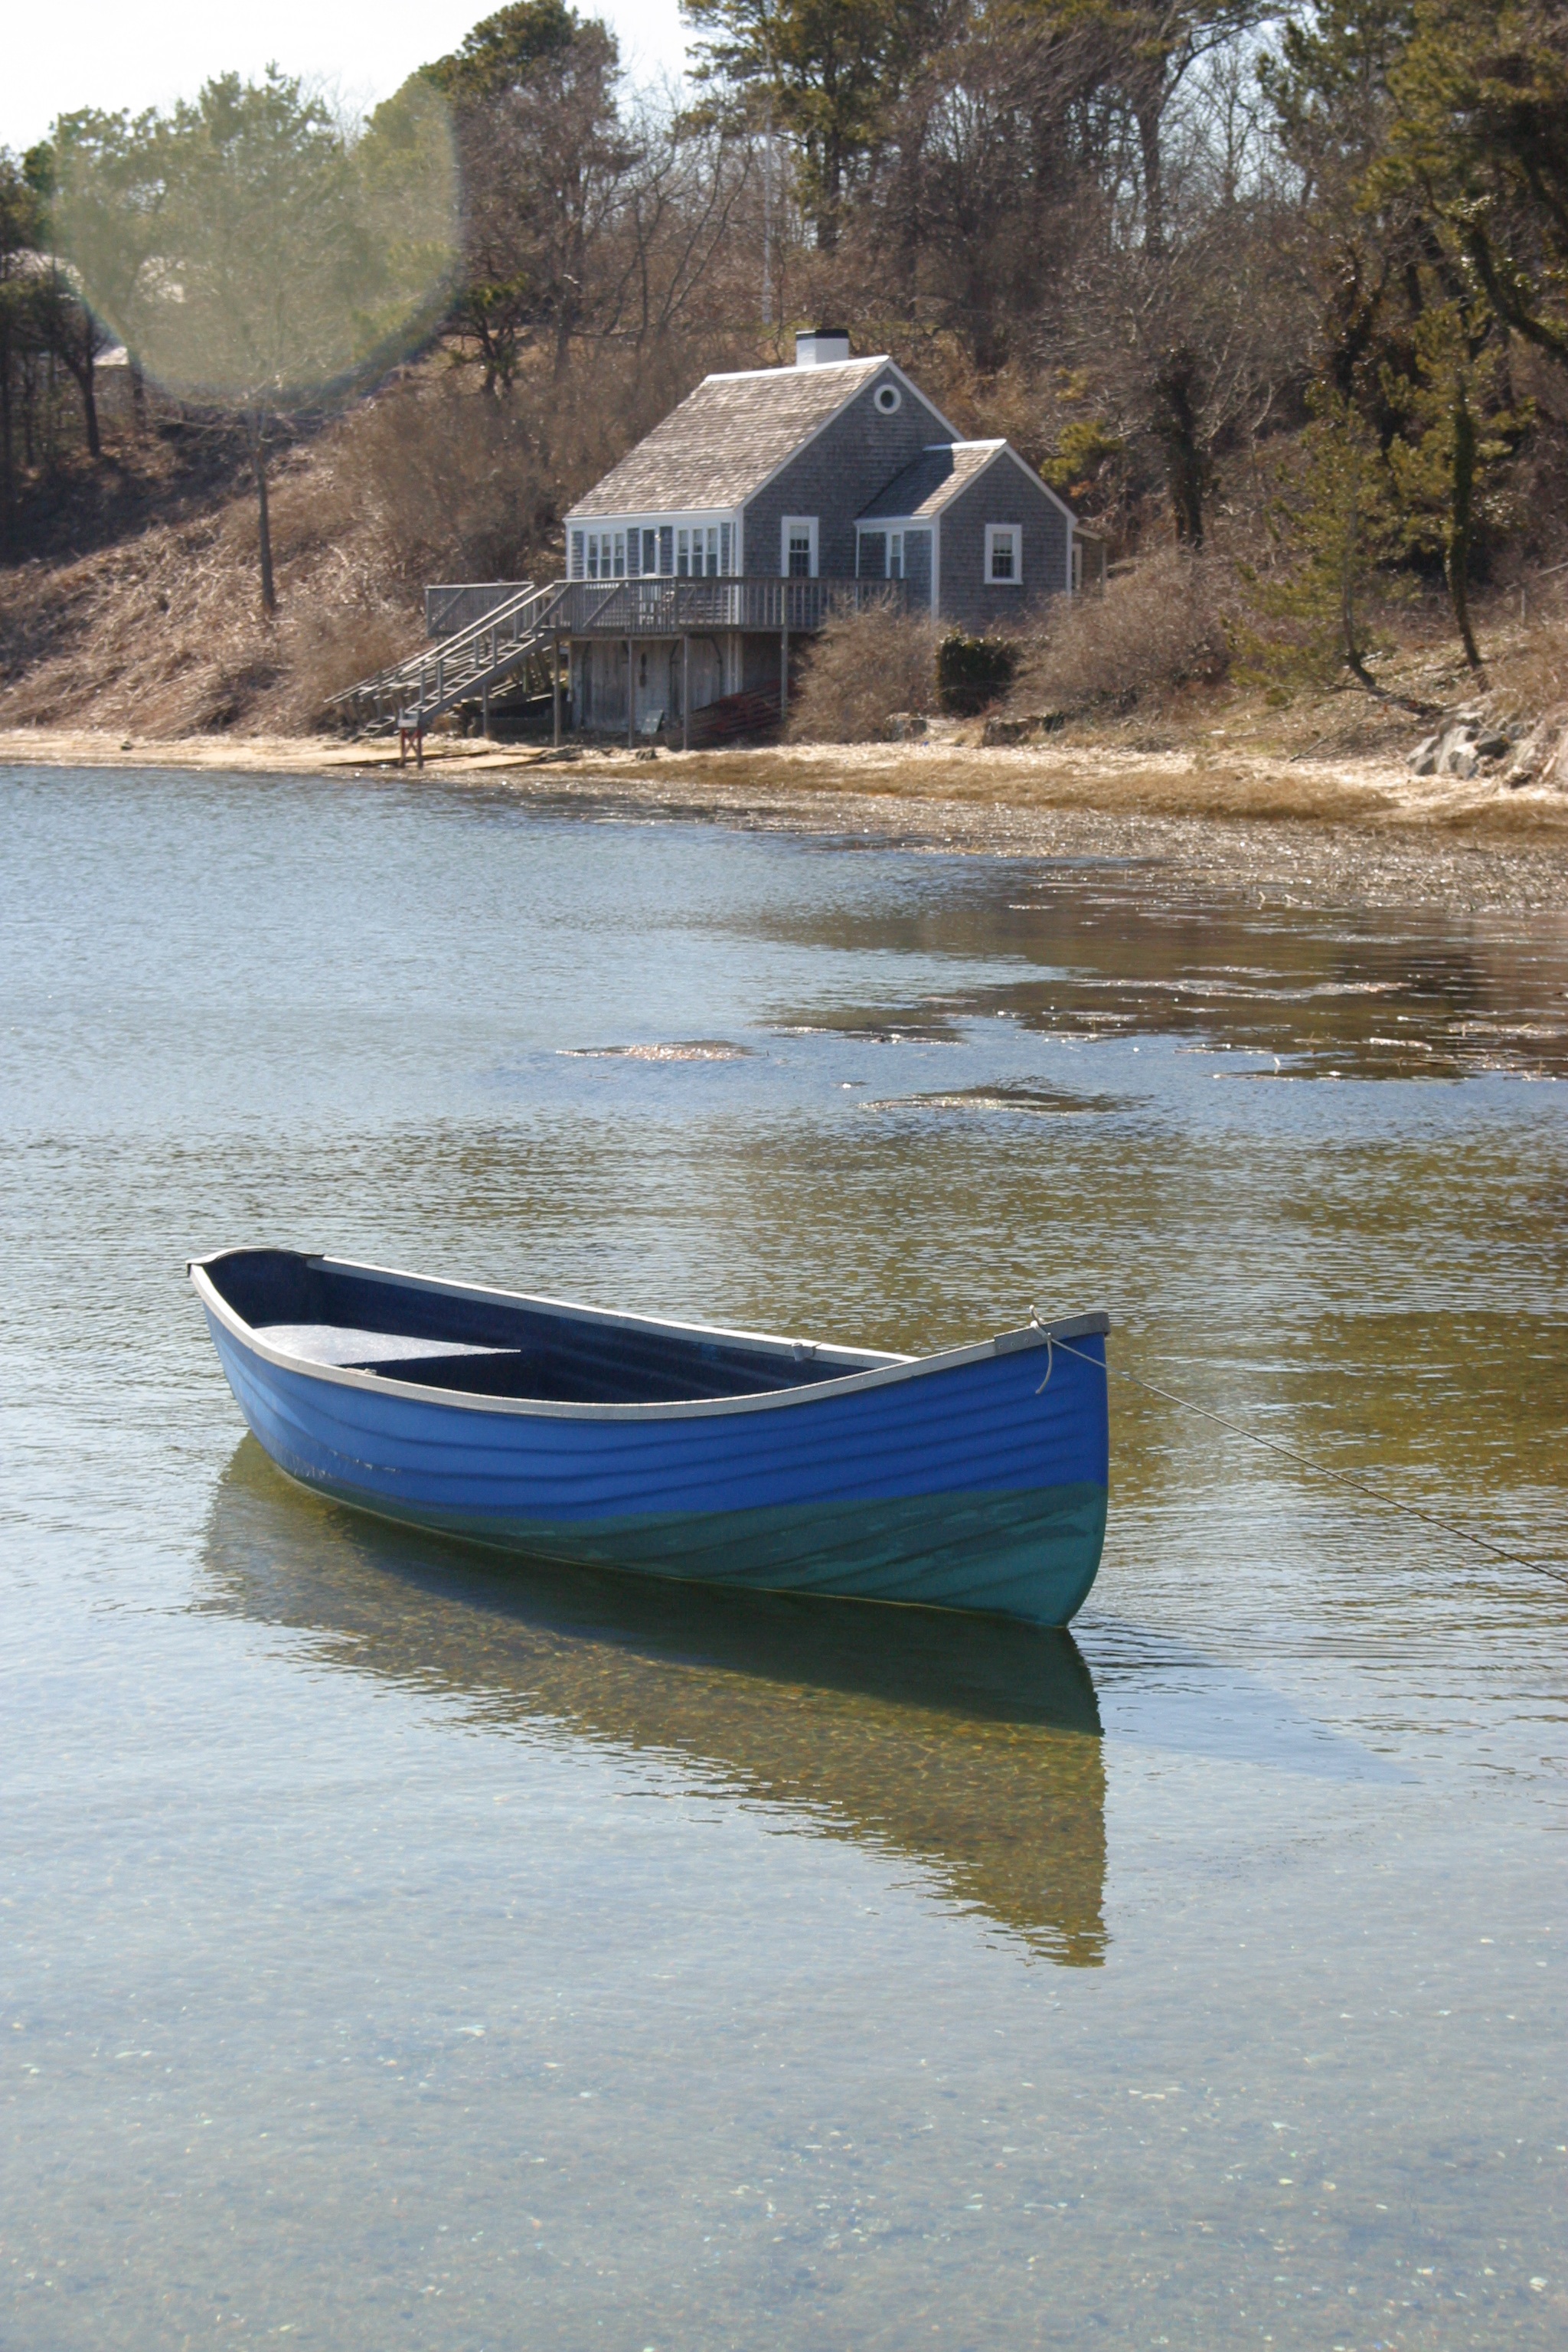
sea, water, sport, boat, shore, lake, river, canoe, paddle, vehicle, boating, watercraft, barque, canoeing, watercraft rowing